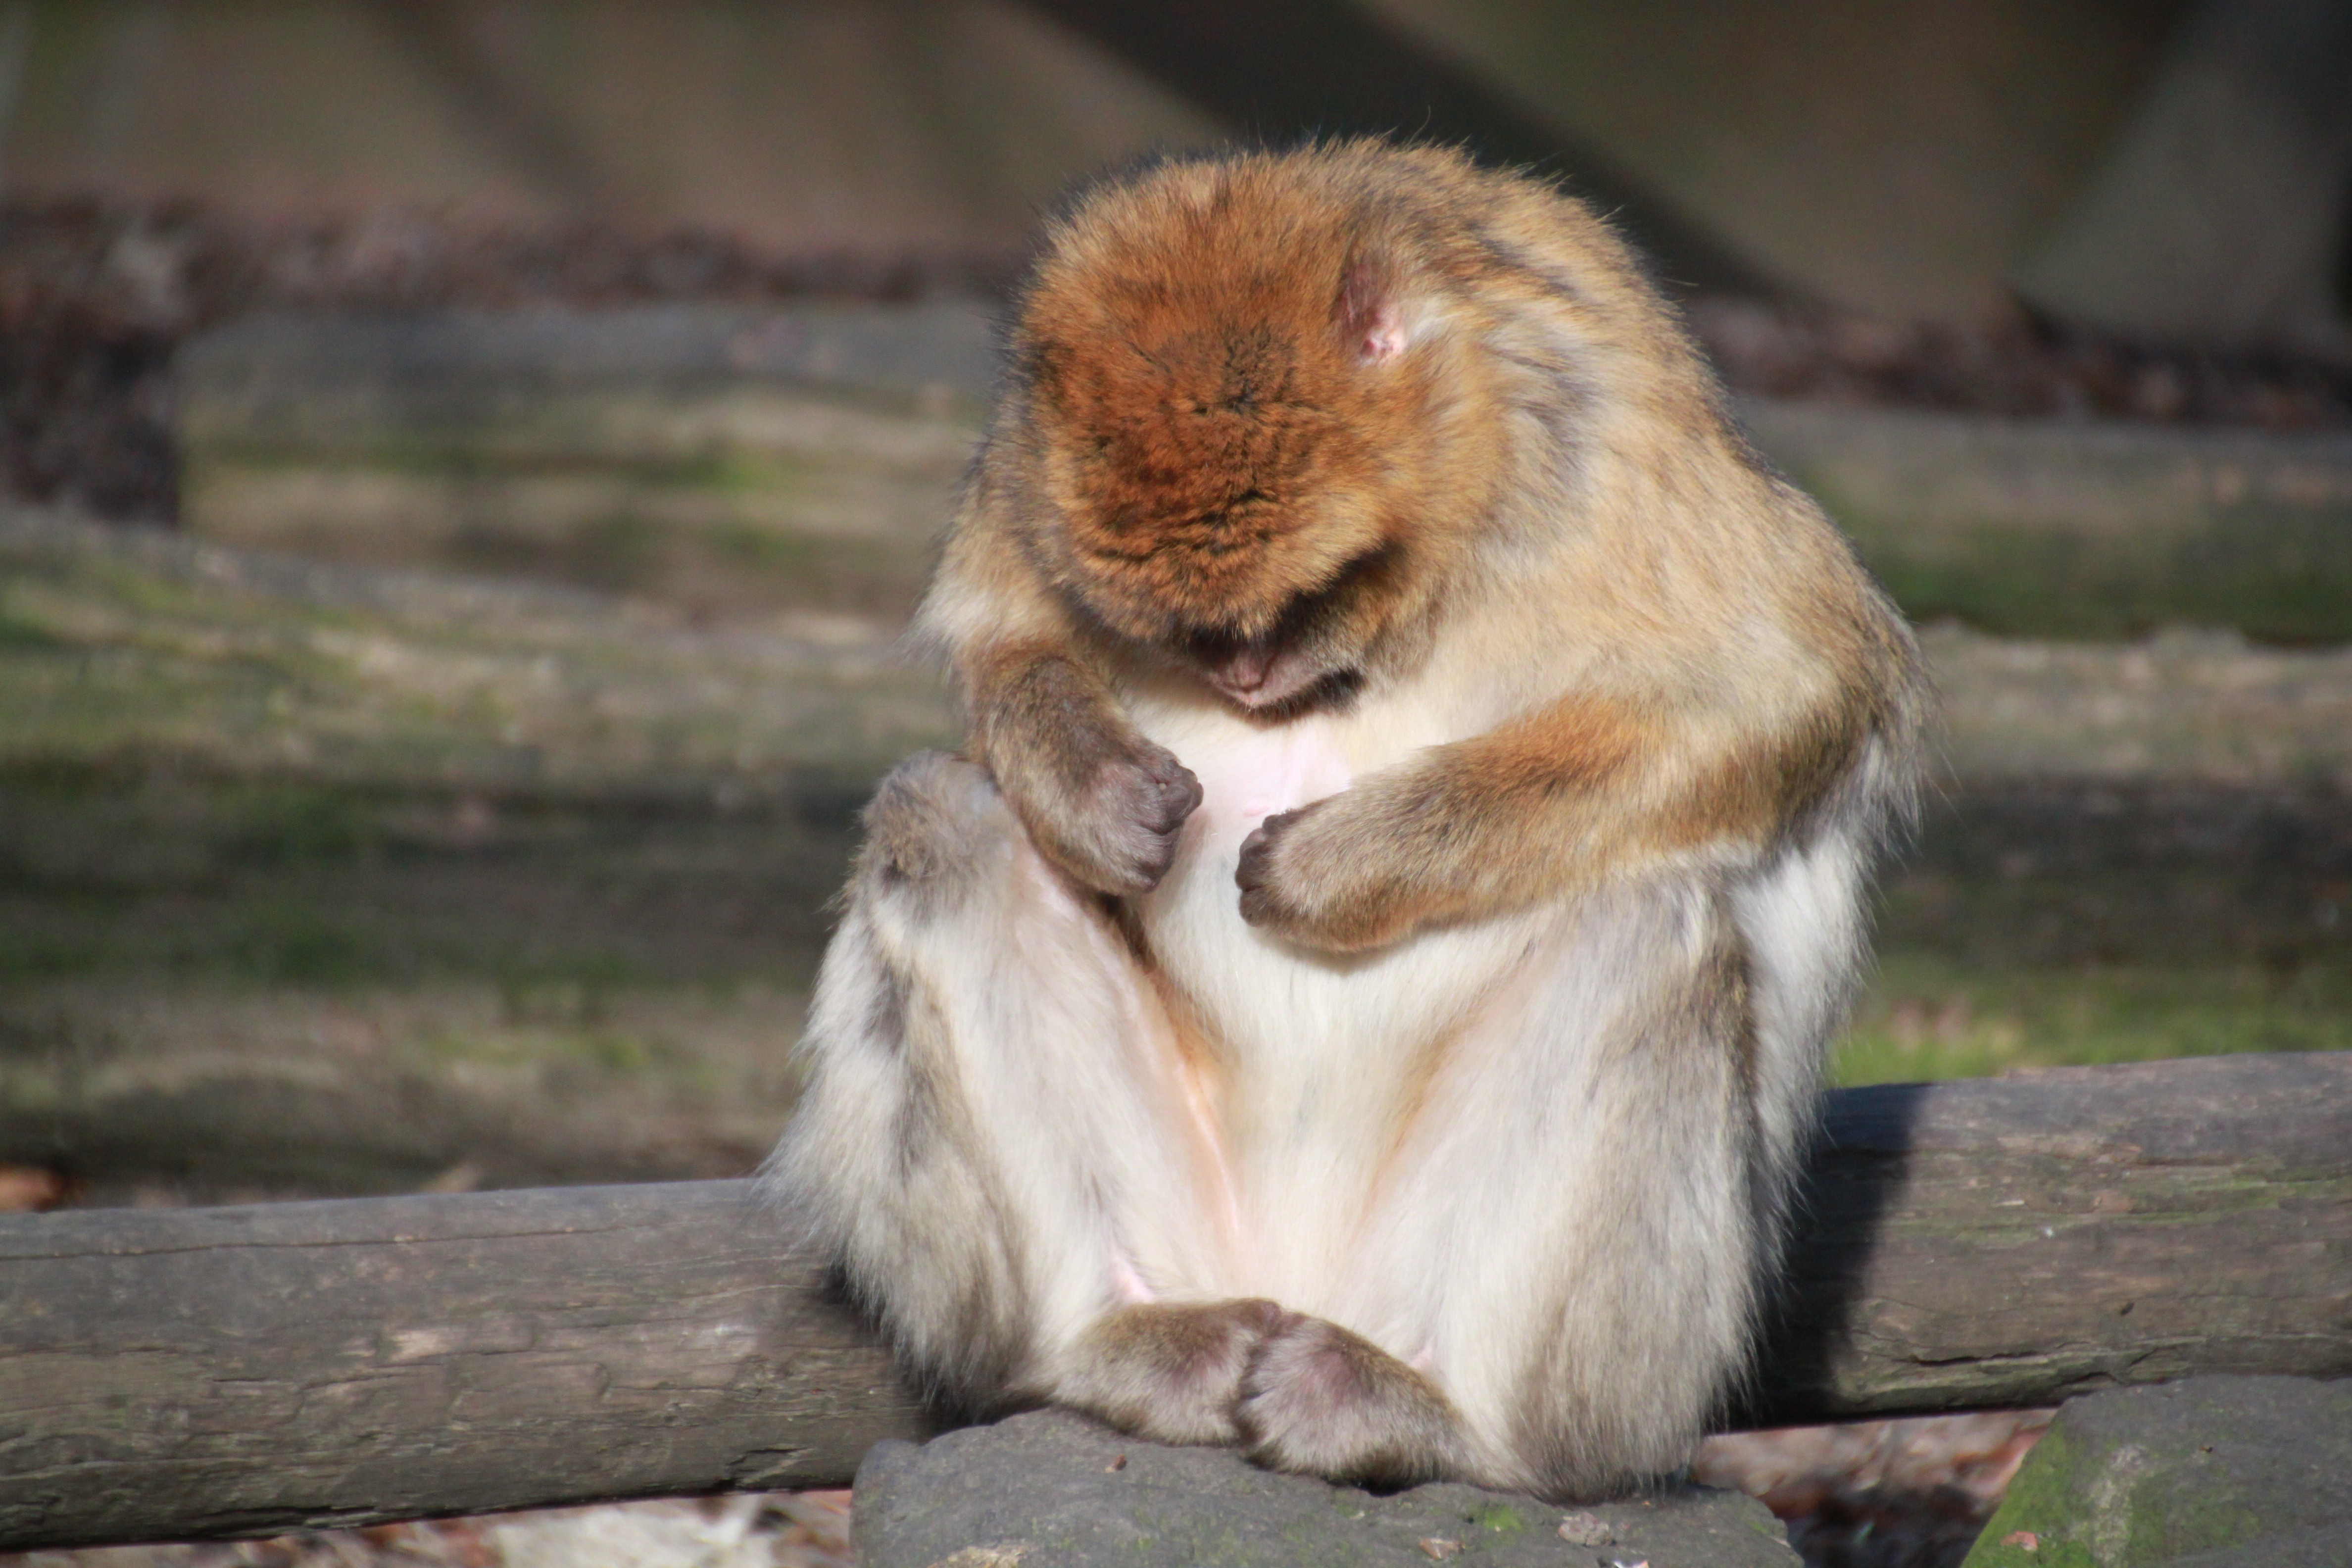
nature, animal, wildlife, zoo, fur, mammal, monkey, fauna, primate, ape, animals, furry, vertebrate, macaque, browse, old world monkey, barbary ape, delouse